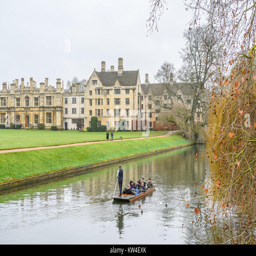
tourists in a punt along person in front